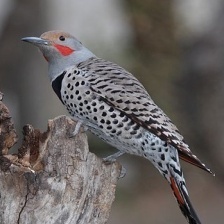
Species: NORTHERN FLICKER
Scientific name: COLAPTES AURATUS